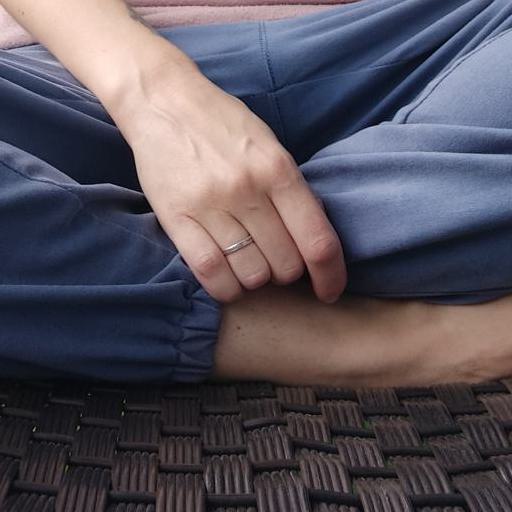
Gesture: no_gesture